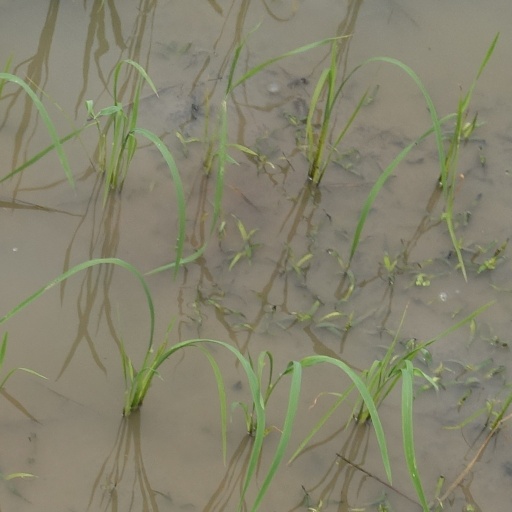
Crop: rice